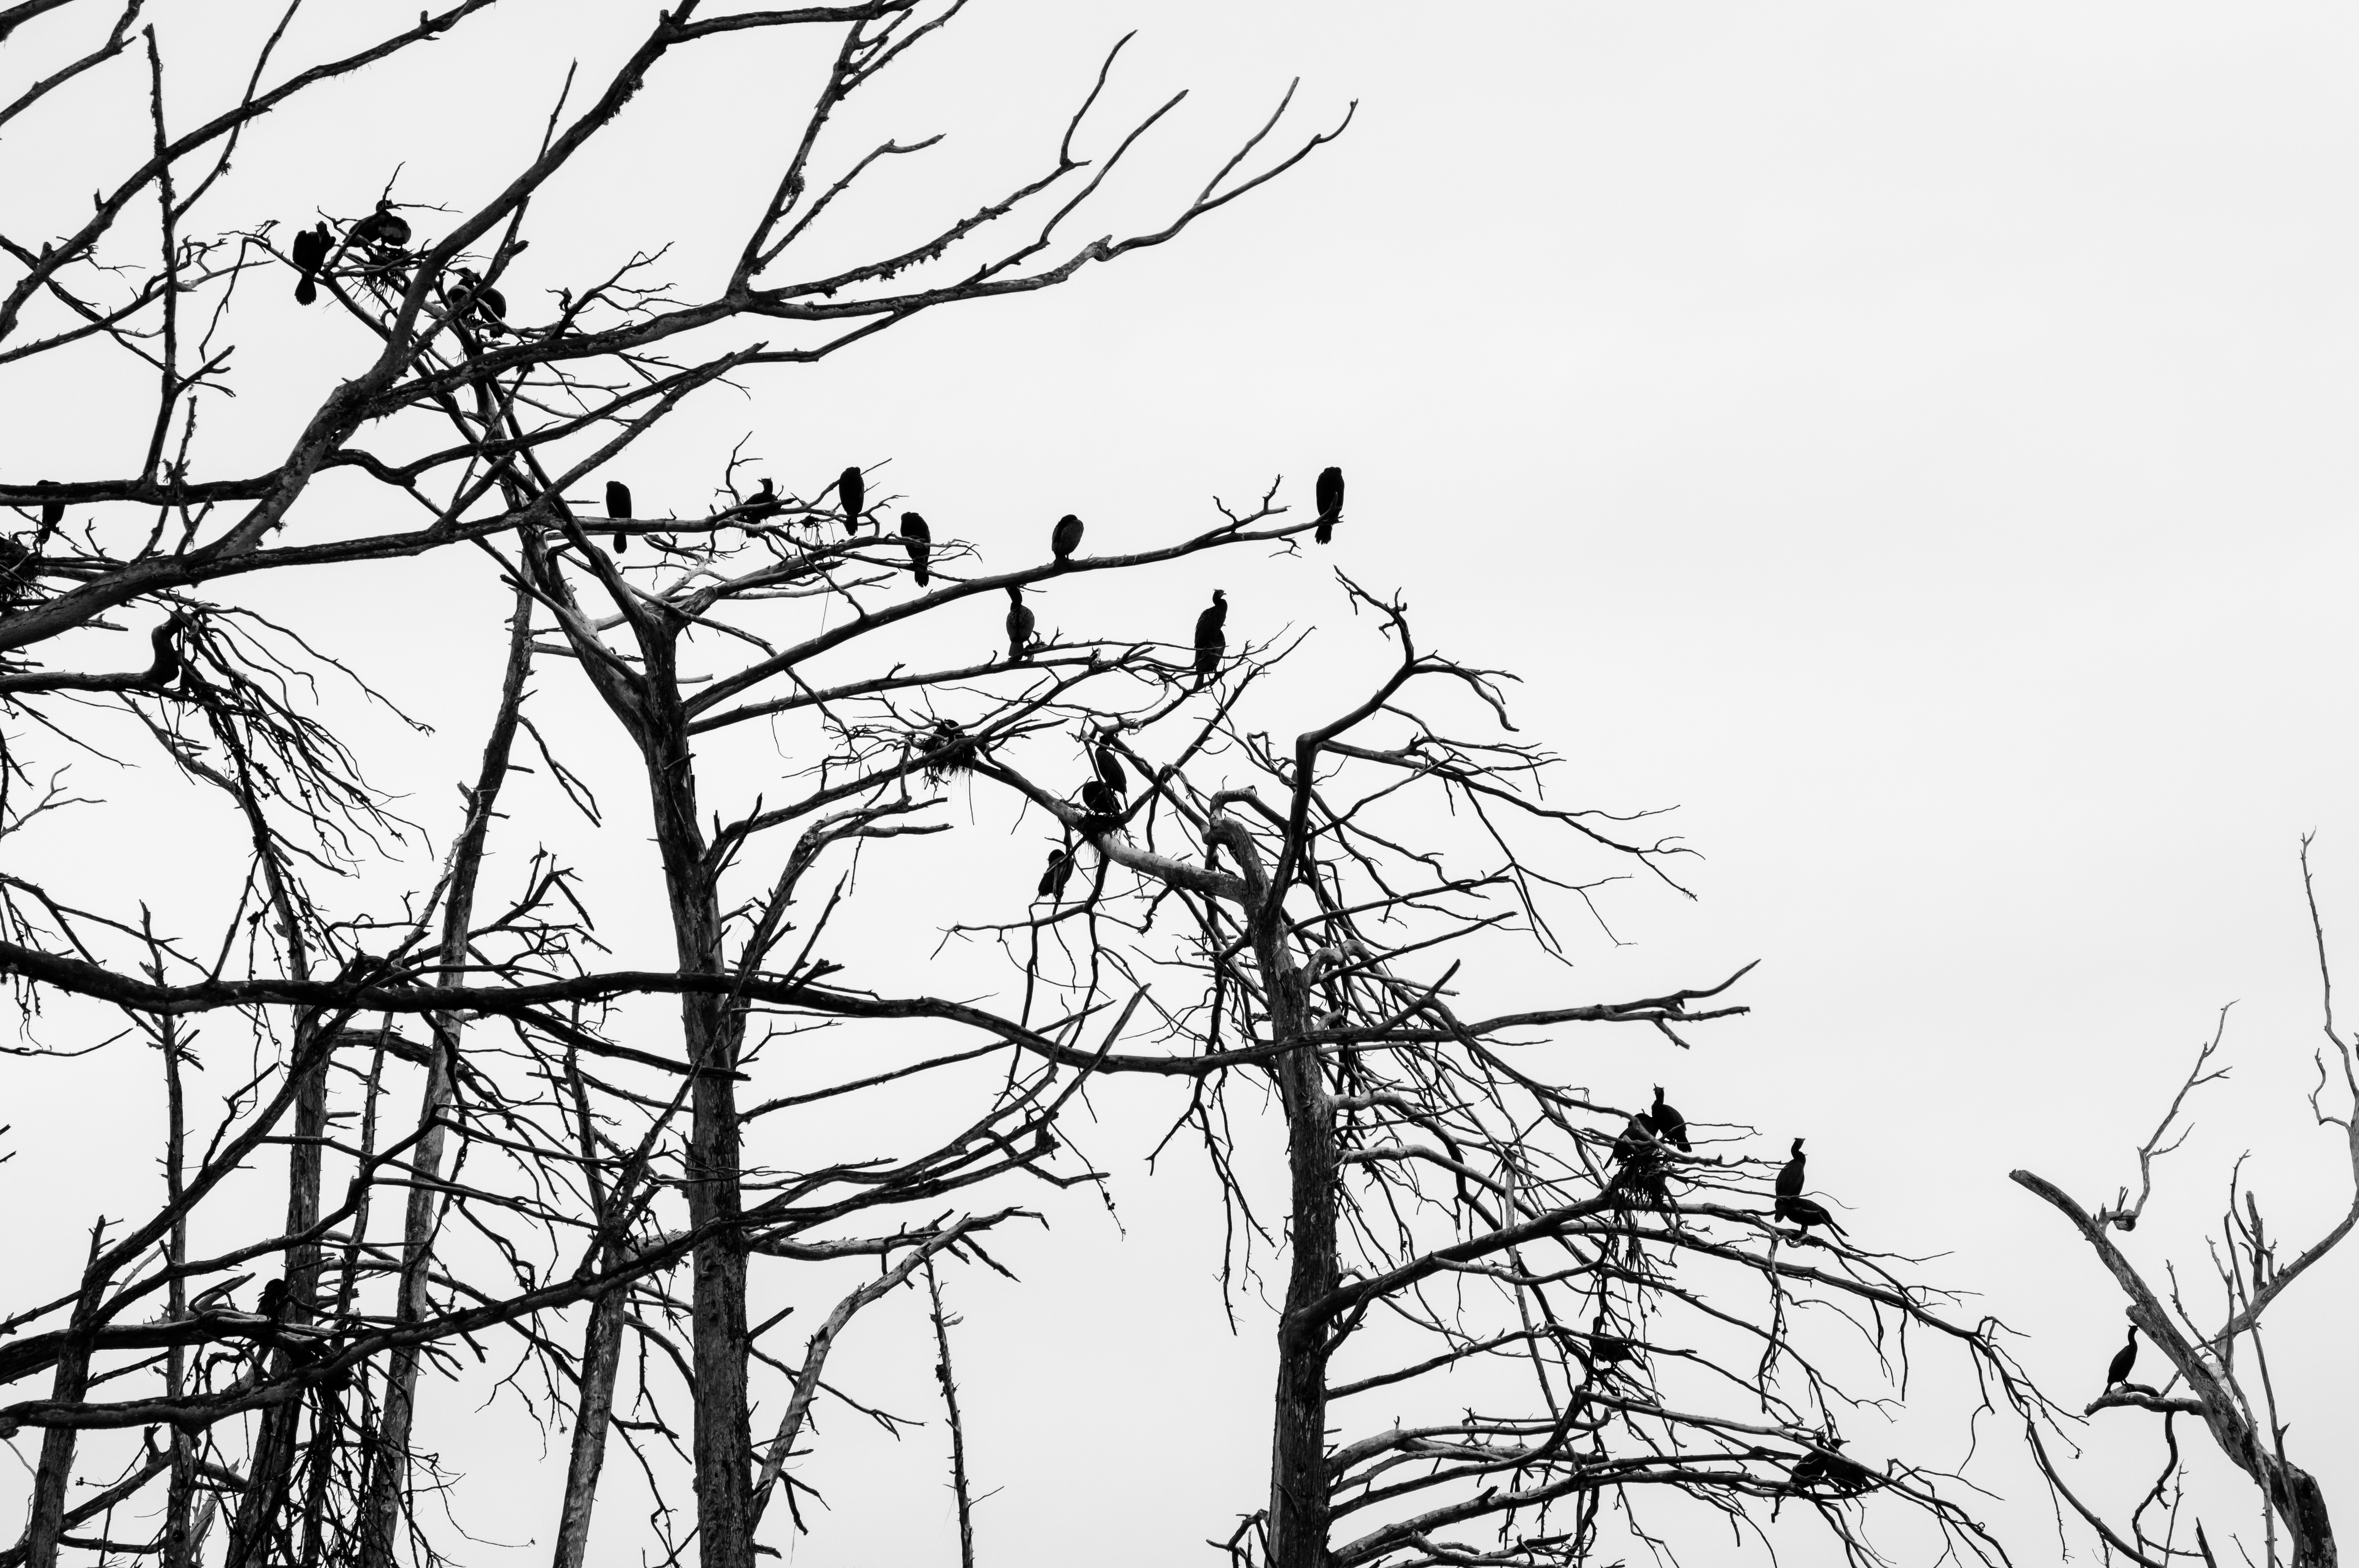
tree, branch, black and white, line, monochrome, twig, sketch, drawing, monochrome photography, woody plant